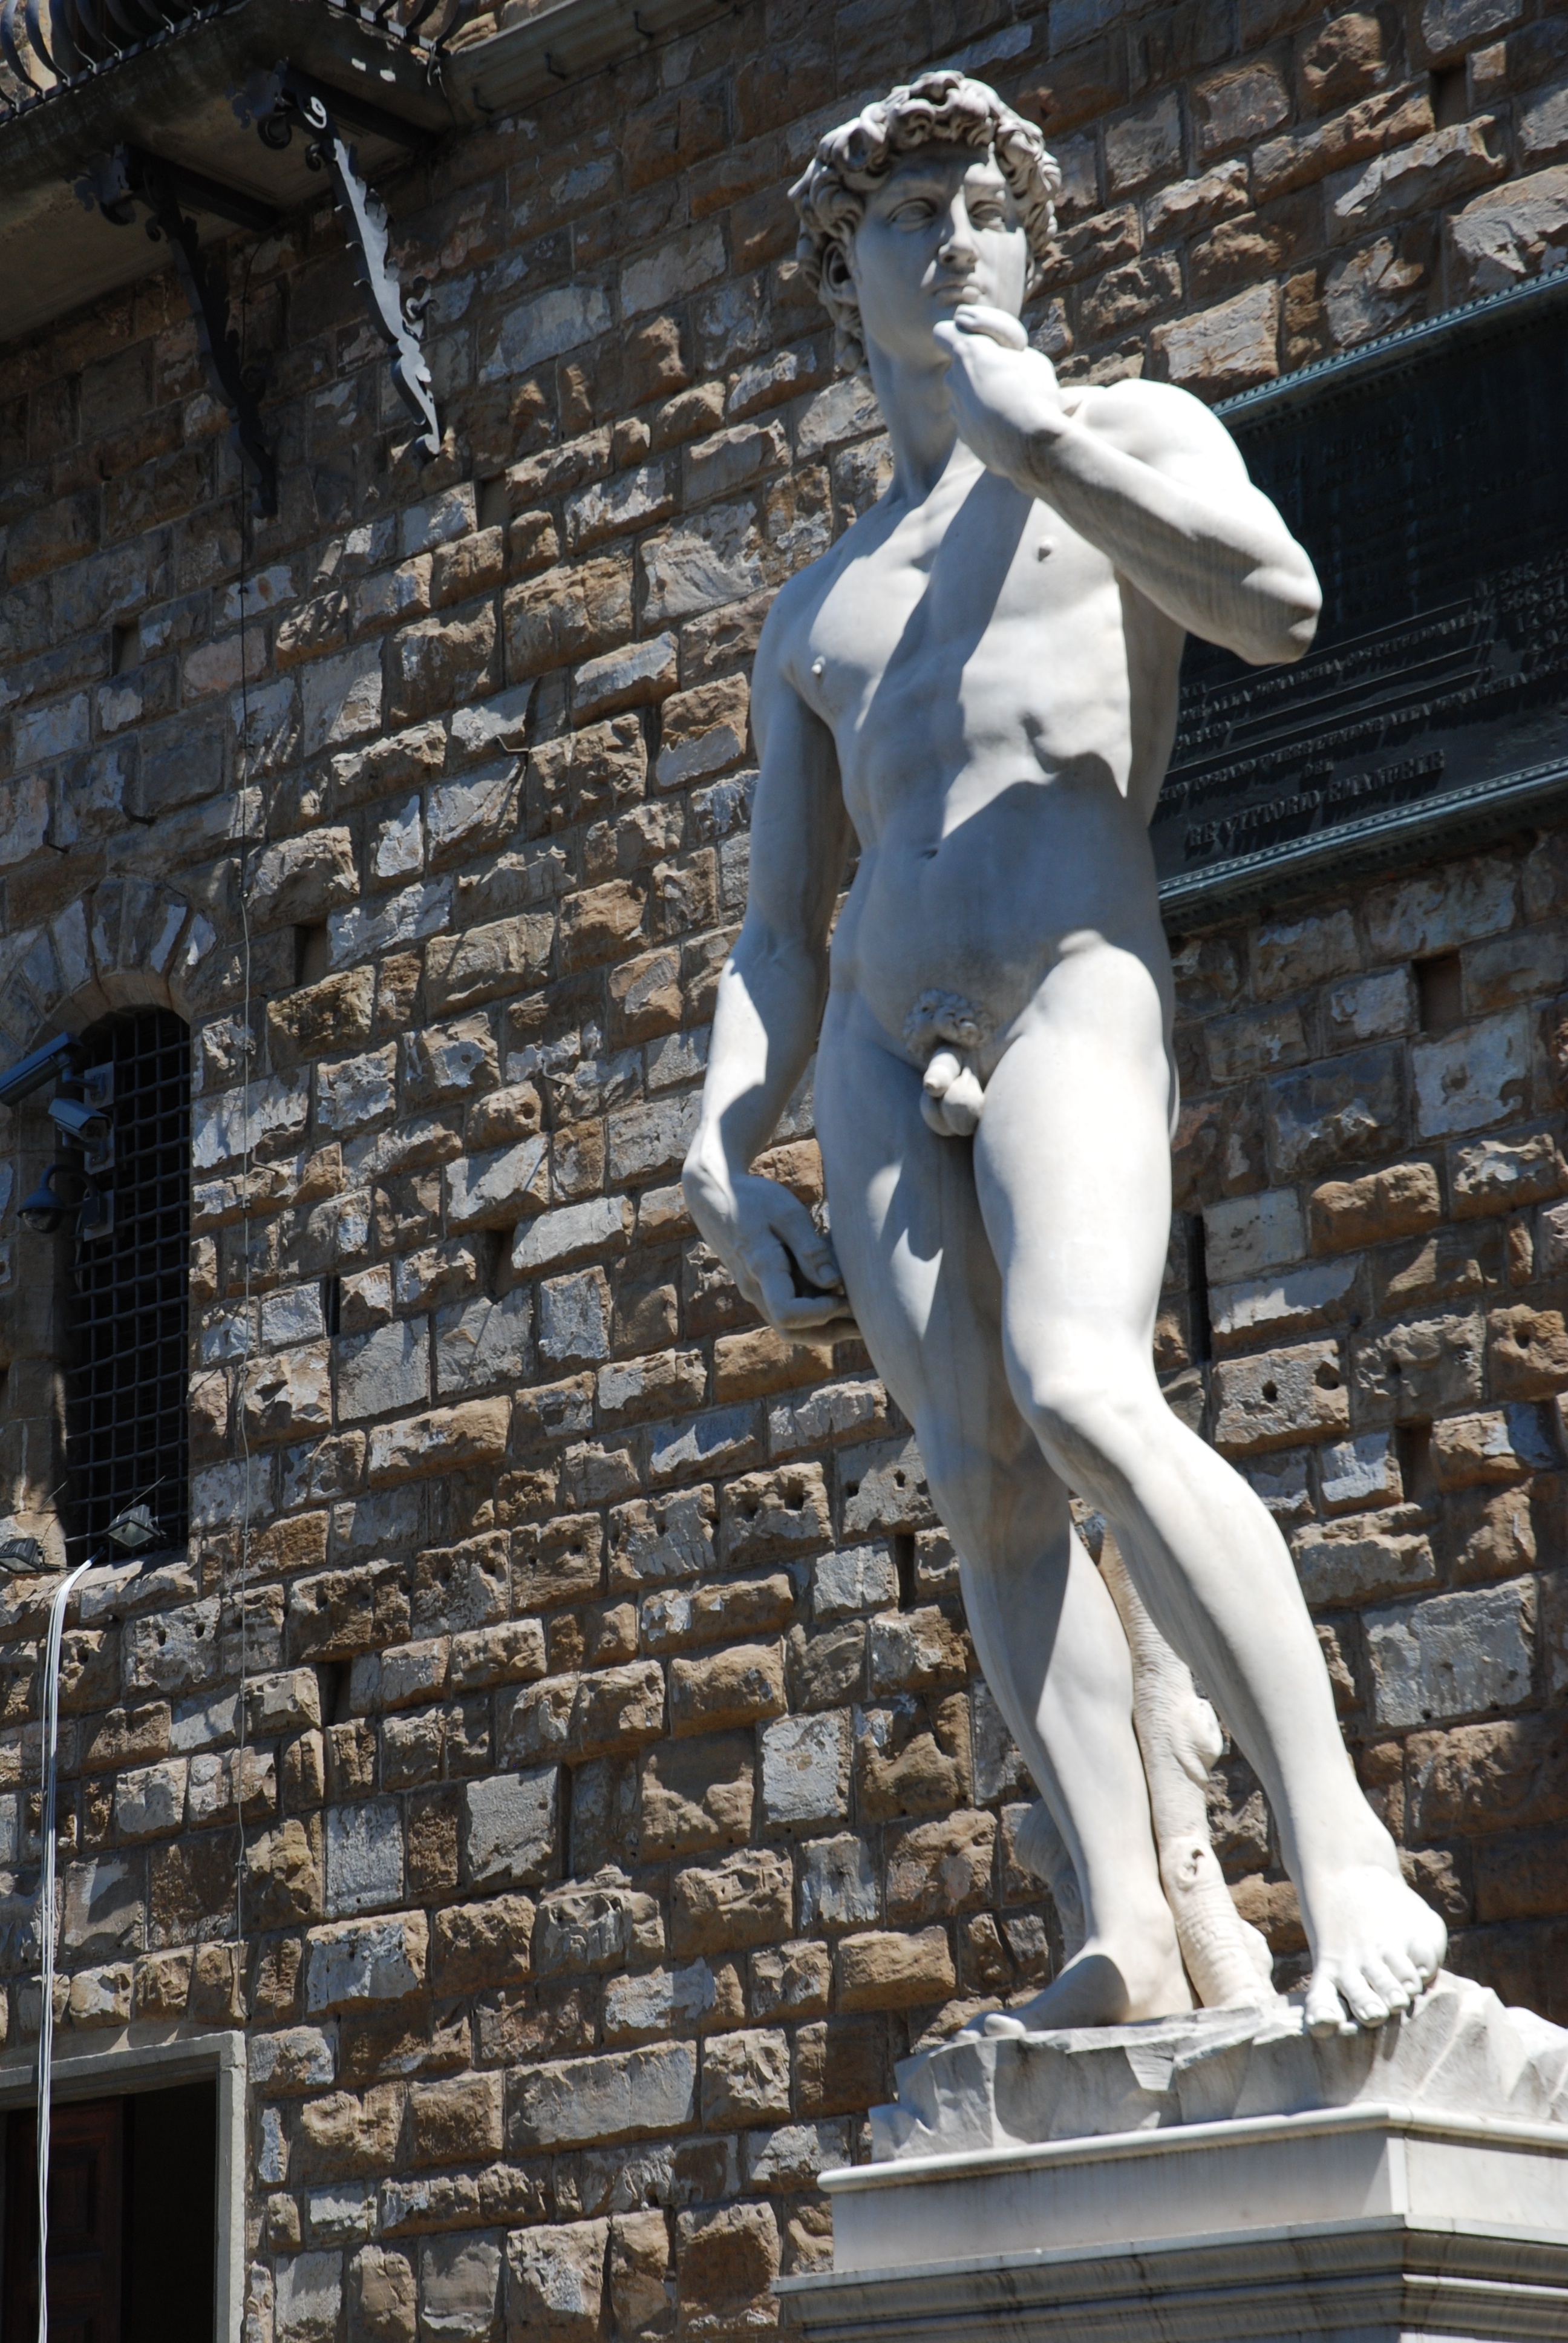
architecture, monument, statue, italy, tourism, sculpture, art, tour, statues, italia, sculptures, florence, monuments, ancient history